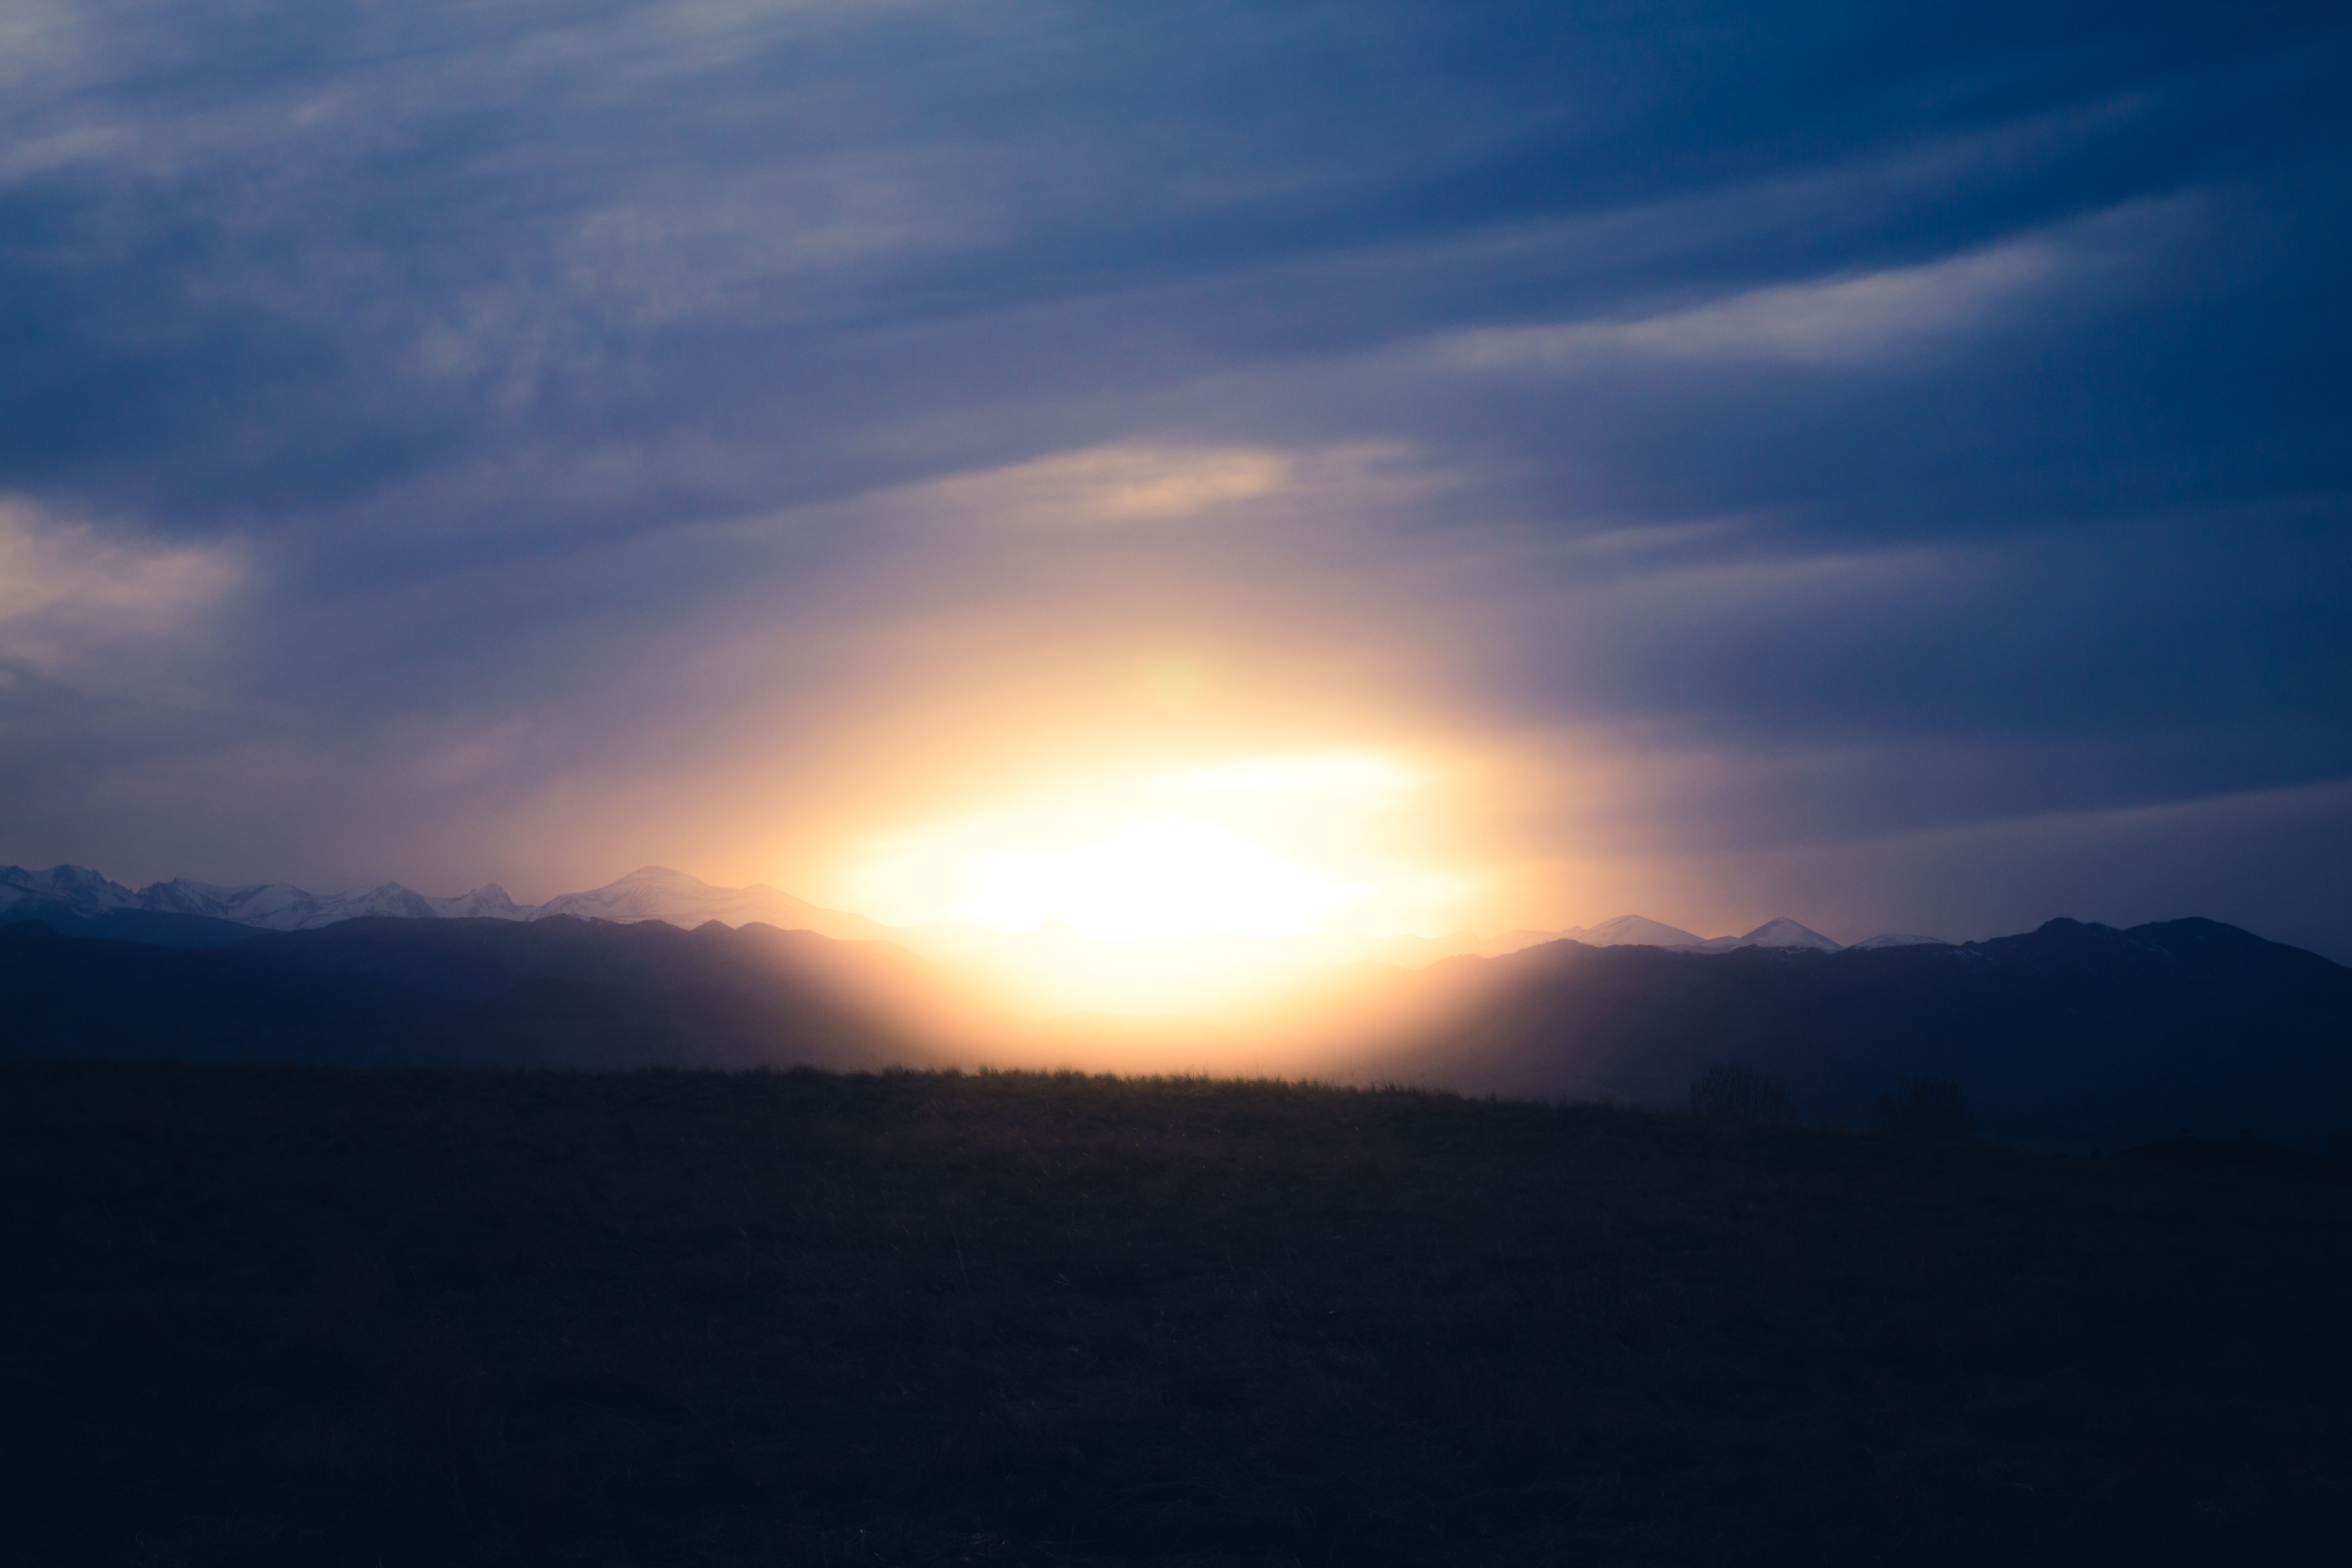
landscape, sea, nature, grass, horizon, mountain, cloud, sky, sun, sunrise, sunset, sunlight, morning, hill, dawn, atmosphere, dusk, evening, clouds, mountains, afterglow, astronomical object, atmospheric phenomenon, red sky at morning